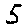
Label: 5